List of churches in London

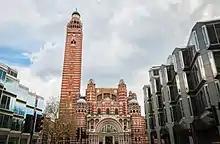
Westminster Cathedral

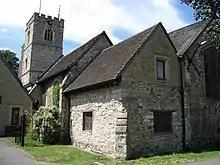
St Margaret's Church, Barking

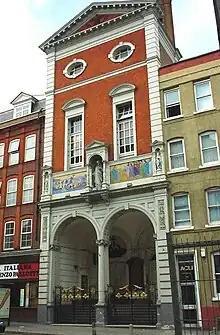
St Peter's Italian Church, Clerkenwell

This is a list of cathedrals, churches and chapels in Greater London, England, which is divided into 32 London boroughs and the City of London. The list focuses on the more permanent churches and buildings which identify themselves as places of Christian worship. The denominations appended are those by which they self-identify.